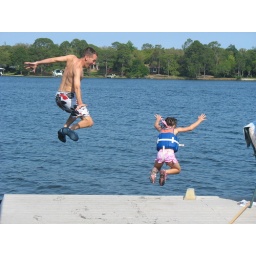
Caylie and Jeff ...first time in the water this year at the new house